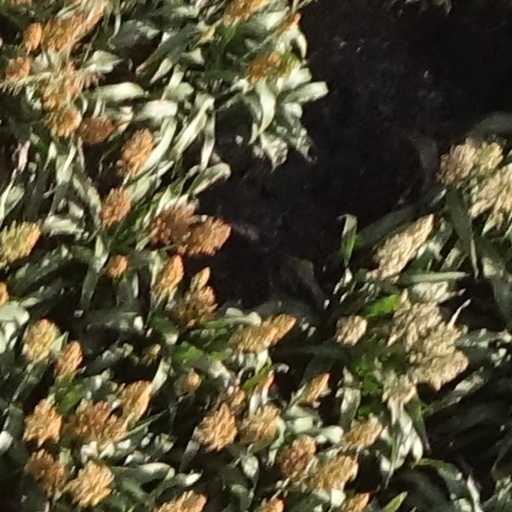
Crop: sorghum